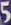
Number: 5